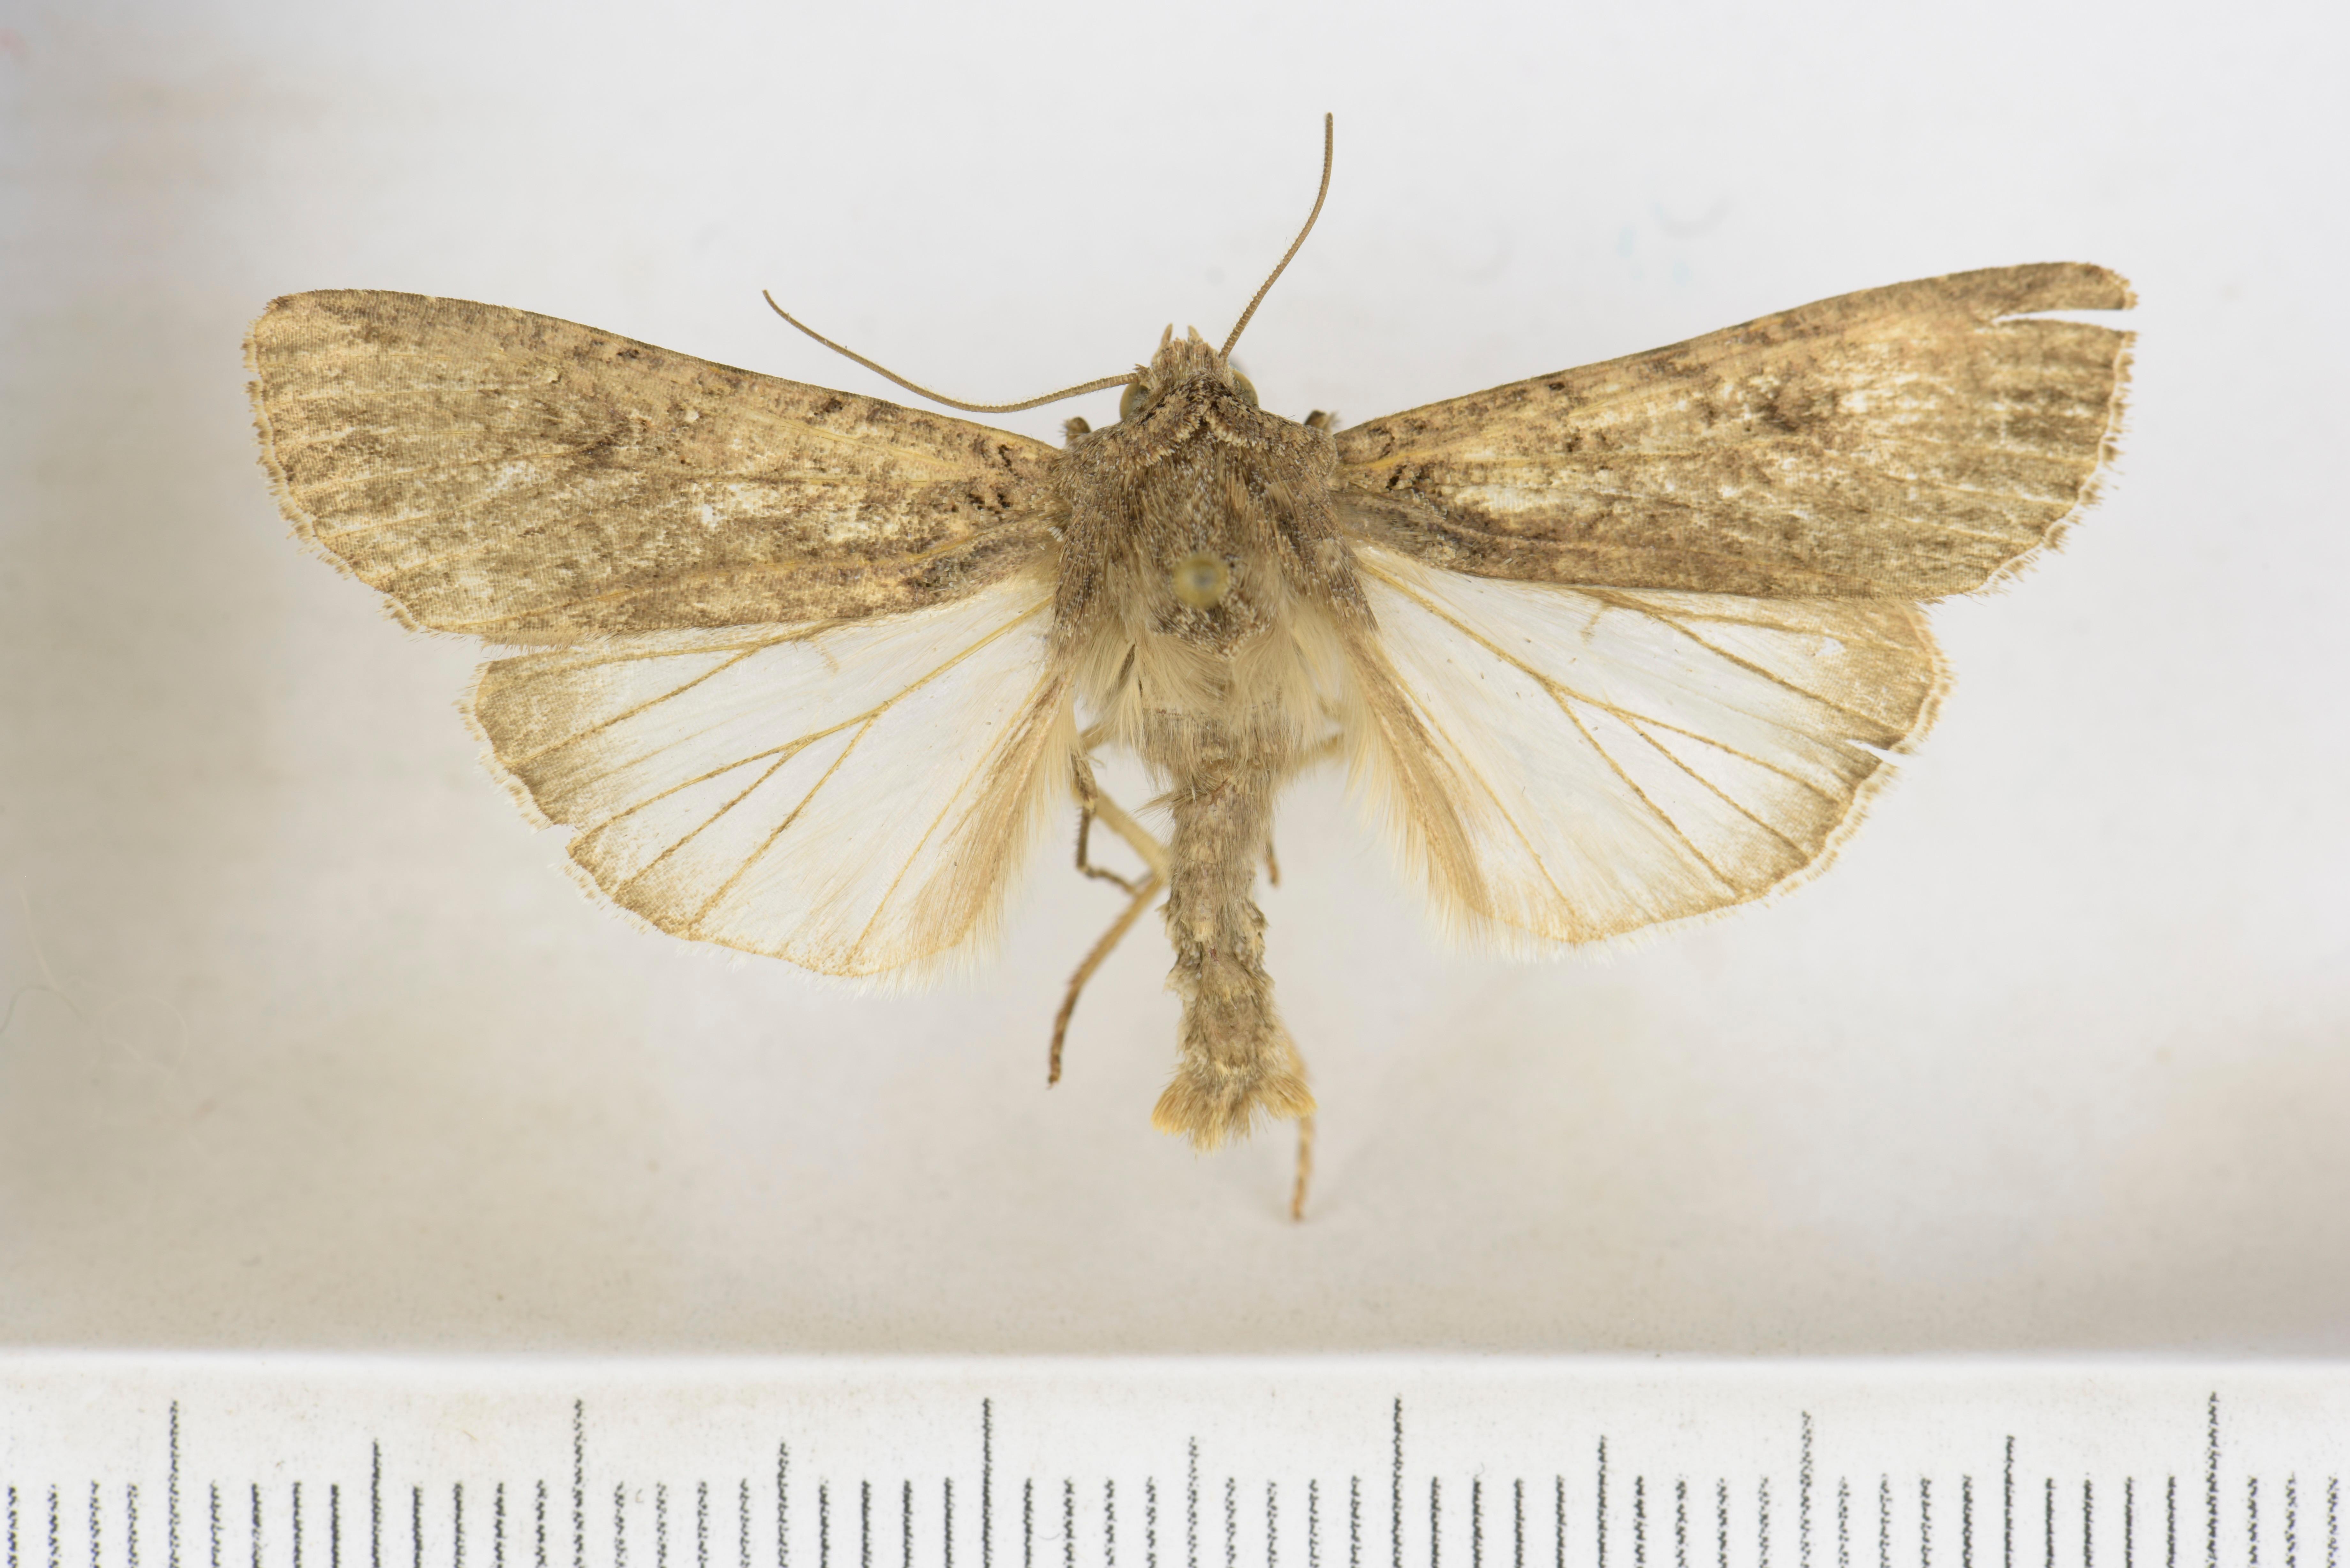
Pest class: cutworms